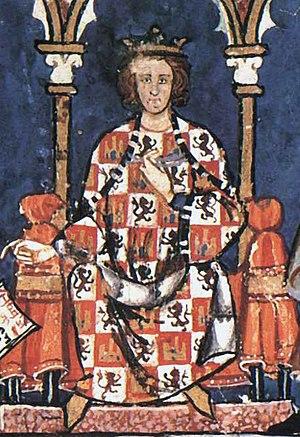
L'espagnol est une langue romane apparue autour des VIIIᵉ siècle et IXᵉ siècle et issue du latin vulgaire parlé dans la région cantabrique après le déclin de l'Empire romain.